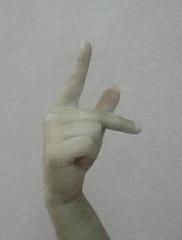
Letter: dha